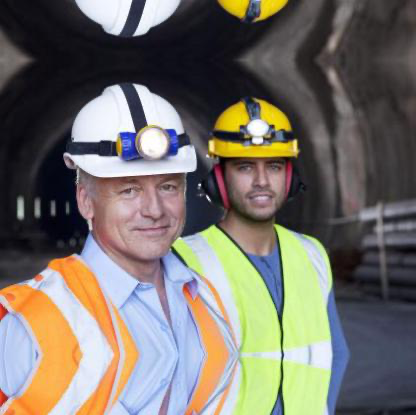
Objects in the image:
label: helmet
label: helmet
label: helmet
label: helmet